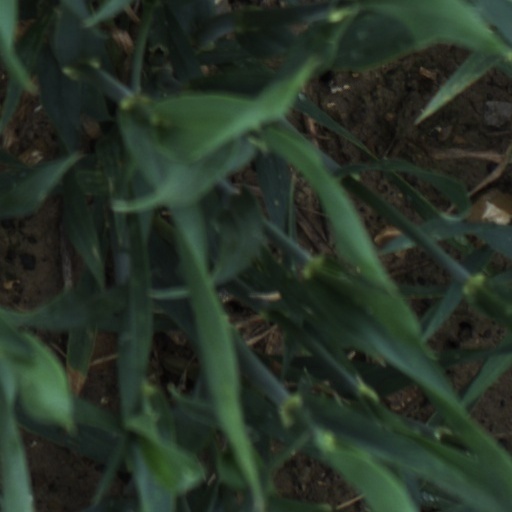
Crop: wheat